Catherine of Savoy

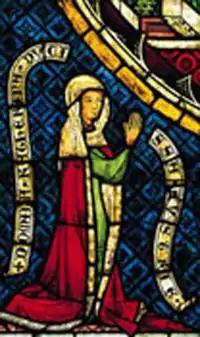
Catherine of Savoy

Catherine of Savoy (Brabant, between 1297 and 1304Rheinfelden, 30 September 1336) was a princess of the House of Savoy, and since 1315 the wife of Leopold I, Duke of Austria and Styria (1290–1326) from the House of Habsburg.